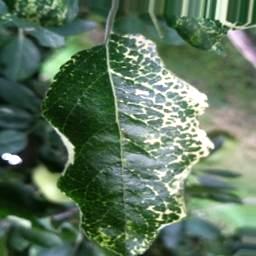
Label: Apple_Mosaic